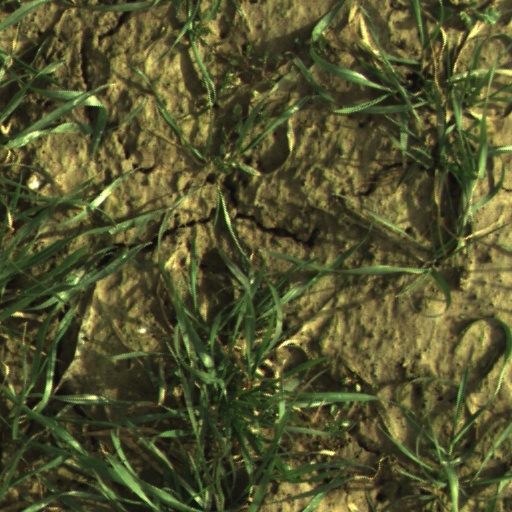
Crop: wheat